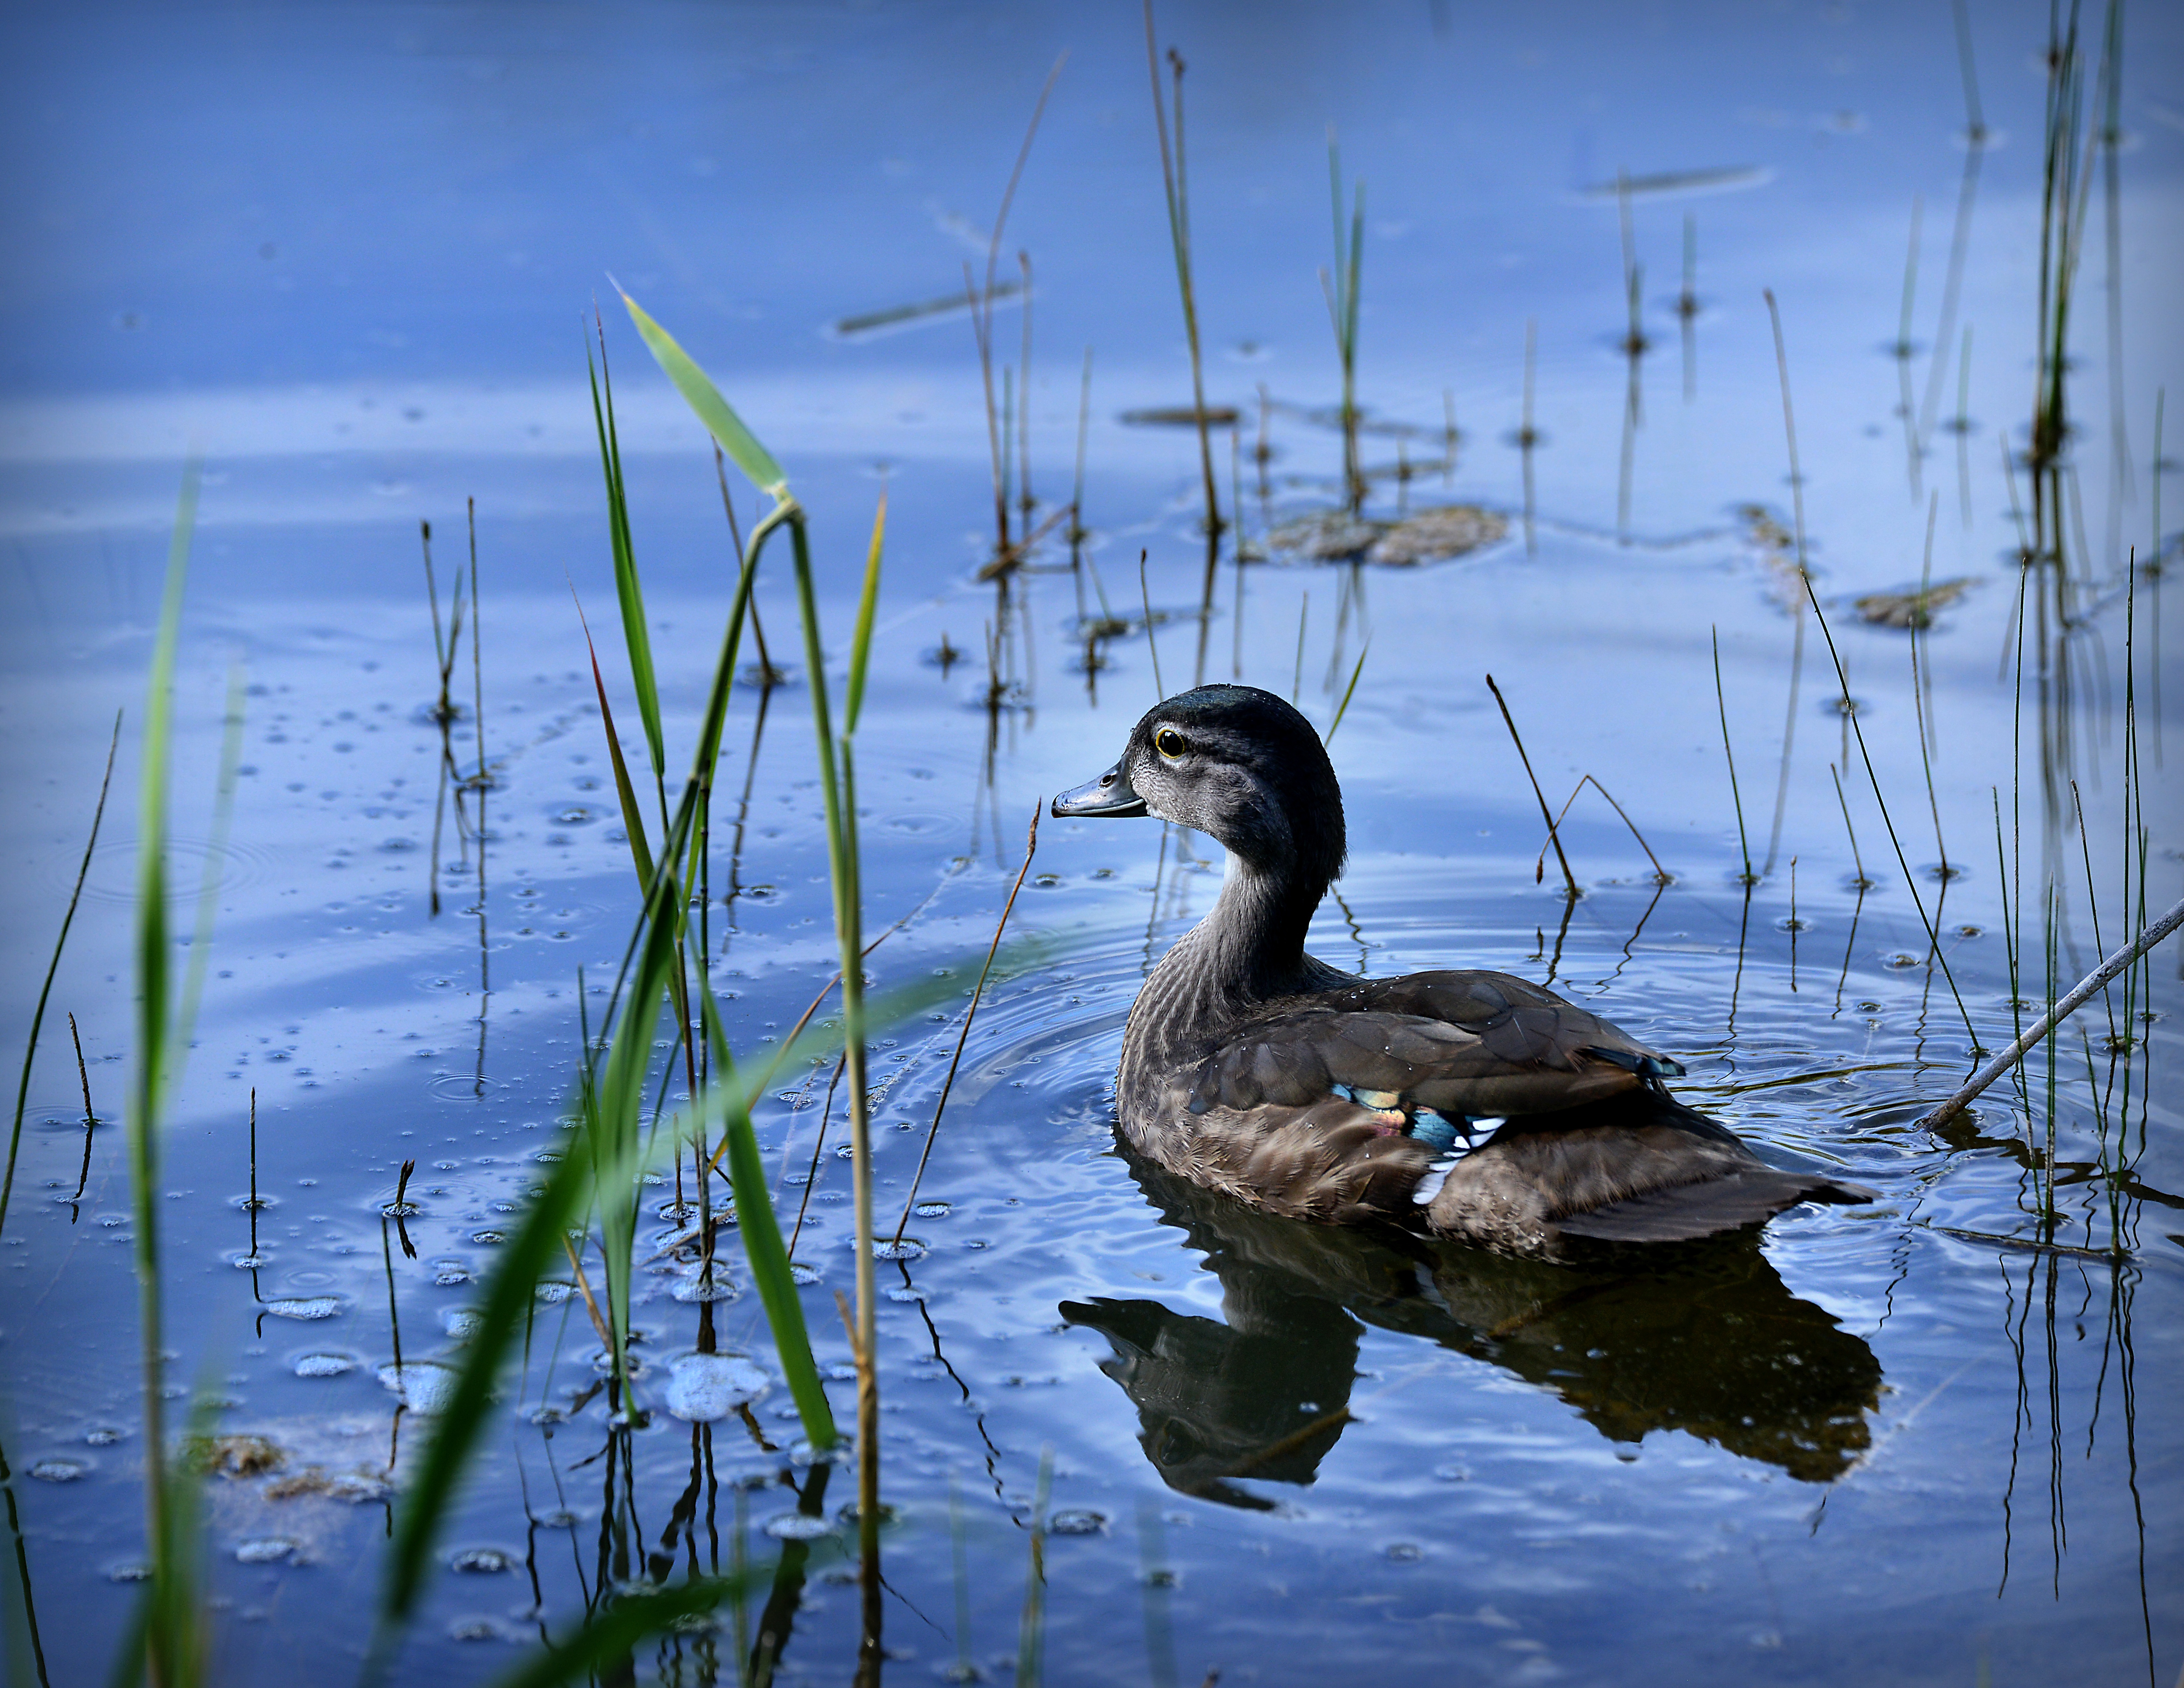
water, nature, bird, wildlife, reflection, fauna, duck, wetland, vertebrate, waterfowl, water bird, mallard, ducks geese and swans